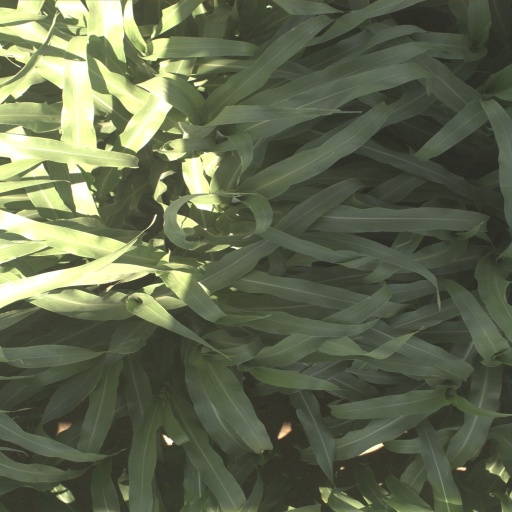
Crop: sorghum